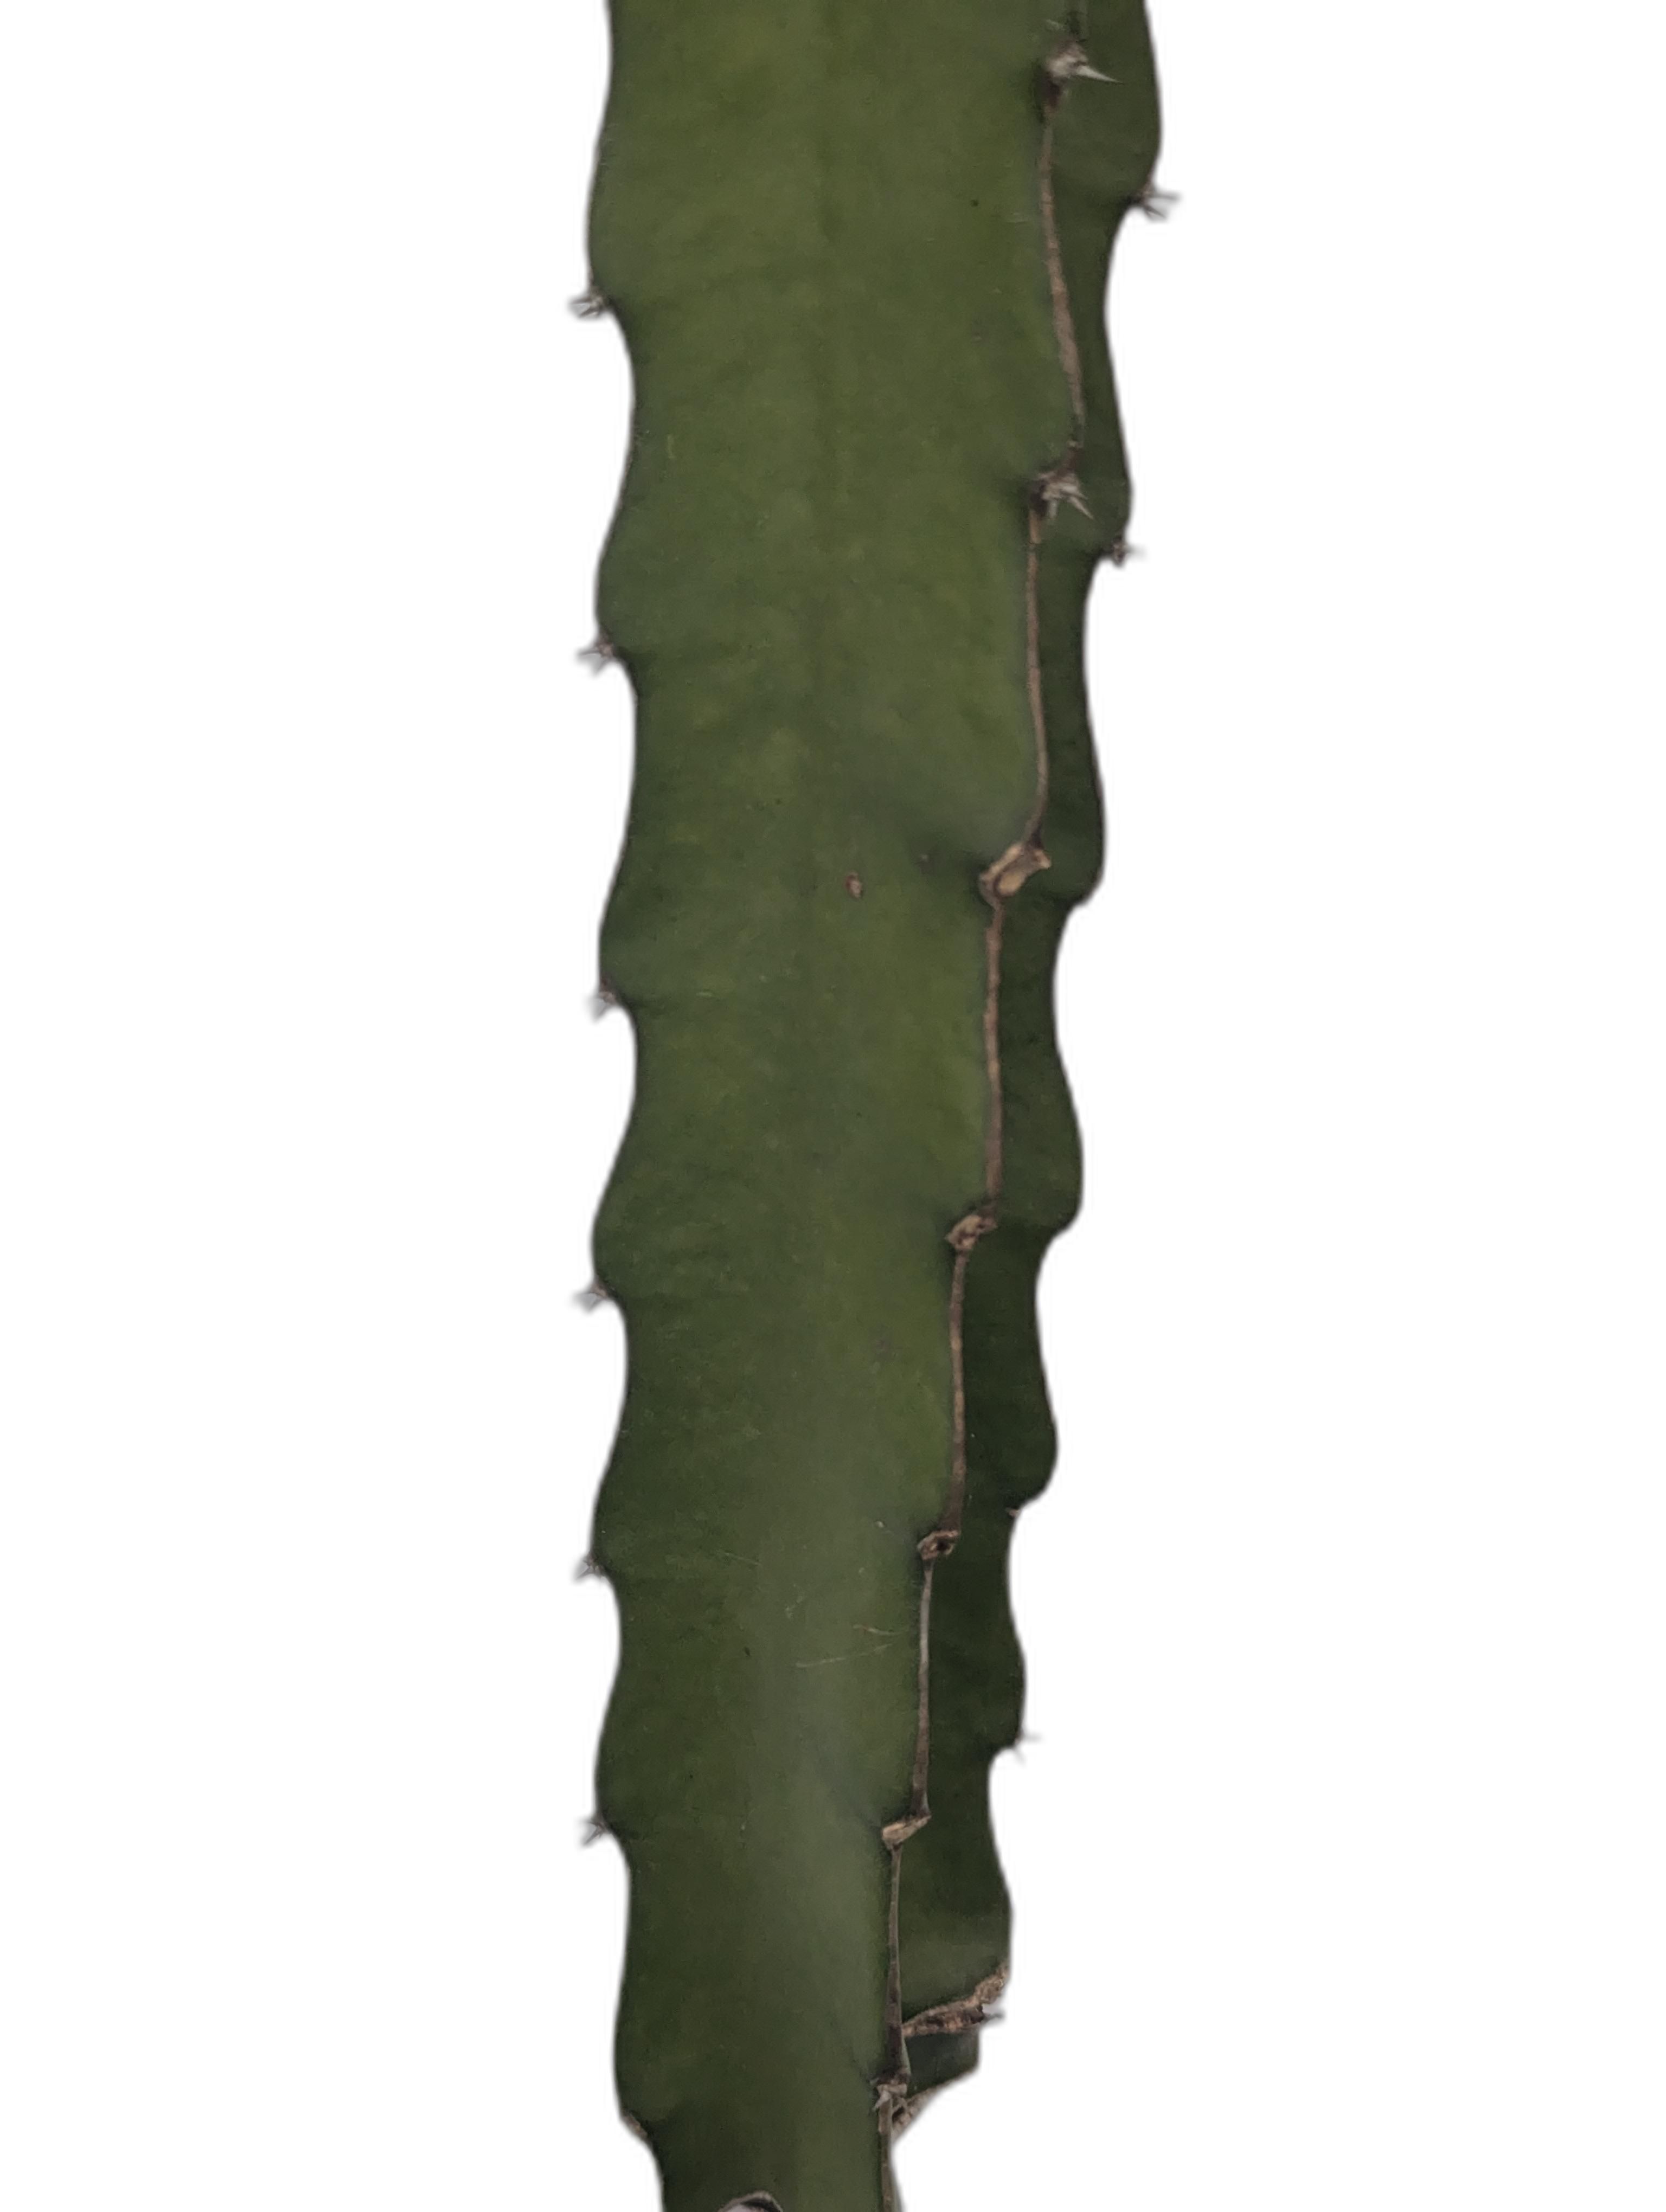
Label: Good leaf